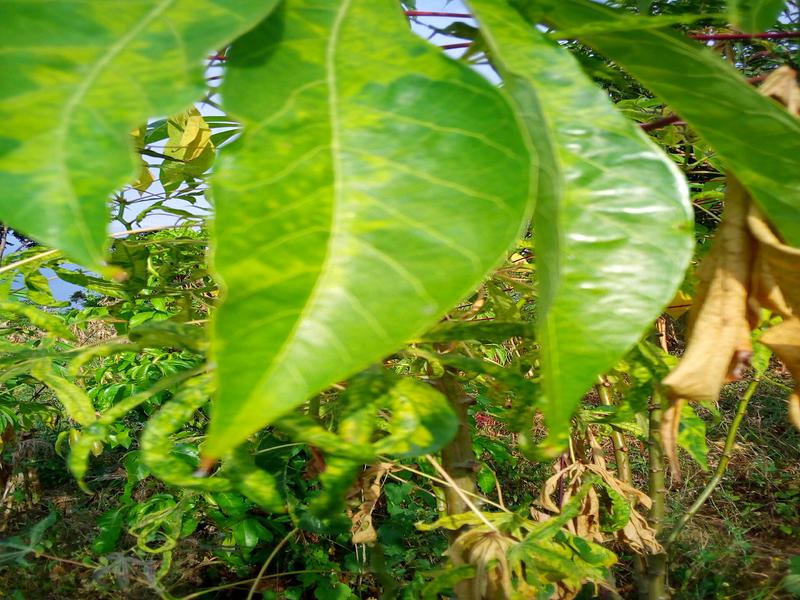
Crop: cassava
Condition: mosaic_disease